List of birds of Madeira

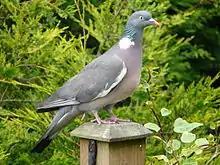
Common wood-pigeon

Pigeons and doves are stout-bodied birds with short necks and short slender bills with a fleshy cere. The Madeiran wood pigeon ("Columba palumbus maderensis"), an endemic subspecies, is extinct.